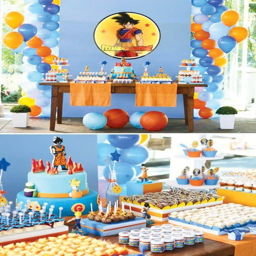
party with an inspire cake , a dessert table with balloons , candies packaged & embellished with stars in orange and blue !